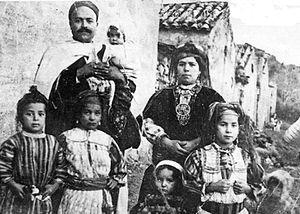
Le christianisme au Maghreb s'est implanté vers le IIᵉ siècle et a été supplanté par l'islam à partir de la fin du VIIᵉ siècle, jusqu'à sa disparition au xiiᵉ siècle.